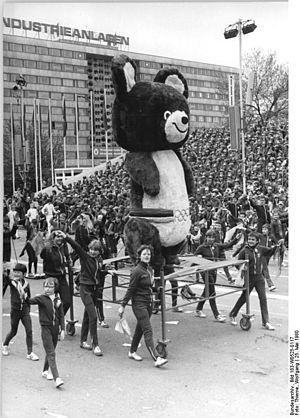
Micha, Misha ou Michka est le nom de la mascotte des Jeux olympiques d'été de 1980 à Moscou. L'ourson a été réalisé par l'illustrateur de livres pour enfants Viktor Tchijikov.
L'ours dans la culture des populations humaines en contact avec cet animal, qui partagea longtemps son biotope avec elles, a toujours occupé une place particulière. Dès l'époque préhistorique, il a incarné une divinité. Si la thèse du culte de l'ours au paléolithique moyen est controversée, de nombreuses formes de vénération liées à sa chasse et associées à des rites parfois violents sont plus tard attestées dans de multiples sociétés autour du monde. L'ours fut considéré comme un double animal de l'homme, un ancêtre tutélaire, un symbole de puissance, de renouveau, du passage des saisons, et même de royauté puisqu'il fut longtemps symboliquement le roi des animaux en Europe. Étroitement associé à des pratiques et traditions animistes « païennes » parfois transgressives, l'ours et ses cultes furent combattus par l'Église catholique lors des évangélisations successives, conduisant à sa dépréciation et à sa diabolisation progressive, jusqu'à lui donner une réputation d'animal goinfre et stupide au Moyen Âge.
La mascotte olympique est une mascotte, un personnage imaginaire symbolisant l'esprit des Jeux olympiques modernes. Depuis les Jeux d'hiver de 1968, chaque édition des Jeux possède une mascotte officielle. Les Jeux paralympiques disposent aussi d'une mascotte.